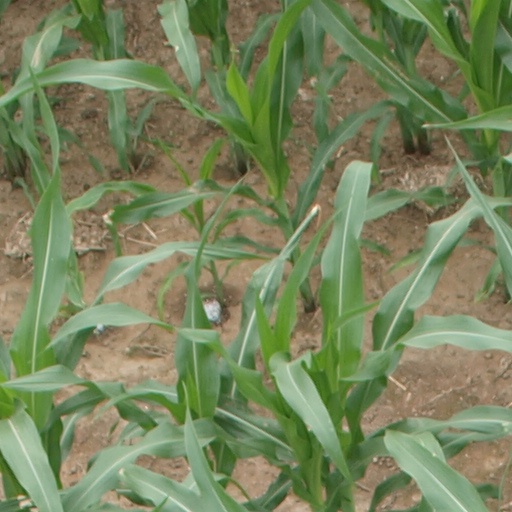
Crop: maize; corn